Big Gold Belt

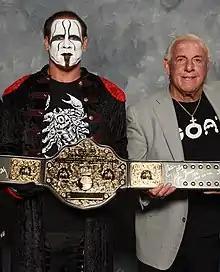
Sting and Ric Flair pose with a replica of the belt in 2017. They are the only two men to have held all three of the championships it represented in WCW.

The Big Gold Belt was first introduced in 1986 to replace the NWA World Heavyweight Championship belt that had been used since 1973, historically known as the "domed globe", and nicknamed by both wrestlers and fans the "Ten Pounds of Gold". Jim Crockett Jr., of Jim Crockett Promotions (JCP), commissioned Charles Crumrine, a Reno, Nevada, silversmith specializing in rodeo-style belt buckles, to produce the new championship belt. The championship belt debuted on February 14, 1986, at a Championship Wrestling from Florida card called "Battle of the Belts II", where NWA World Heavyweight Champion Ric Flair defended the title against Barry Windham.